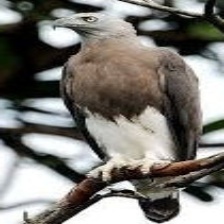
Species: GREY HEADED FISH EAGLE
Scientific name: ICHTHYOPHAGA ICHTHYAETUS